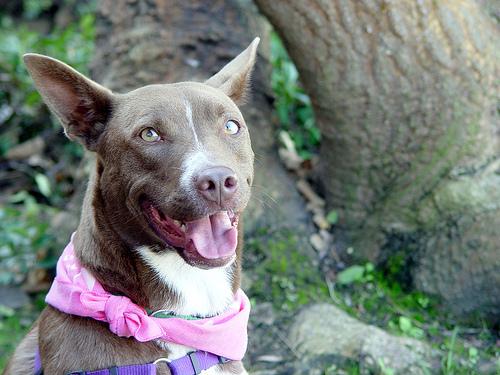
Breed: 209-n000049-kelpie